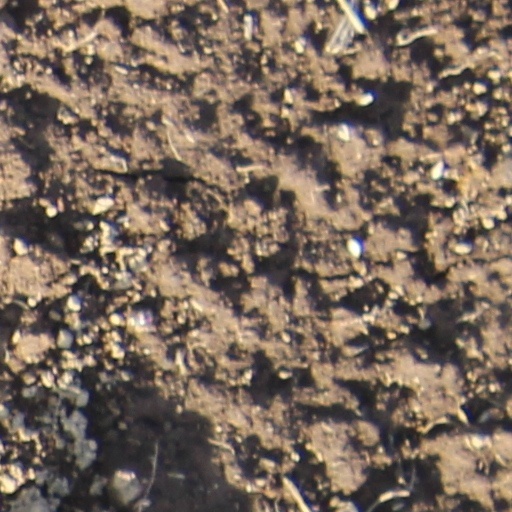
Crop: wheat